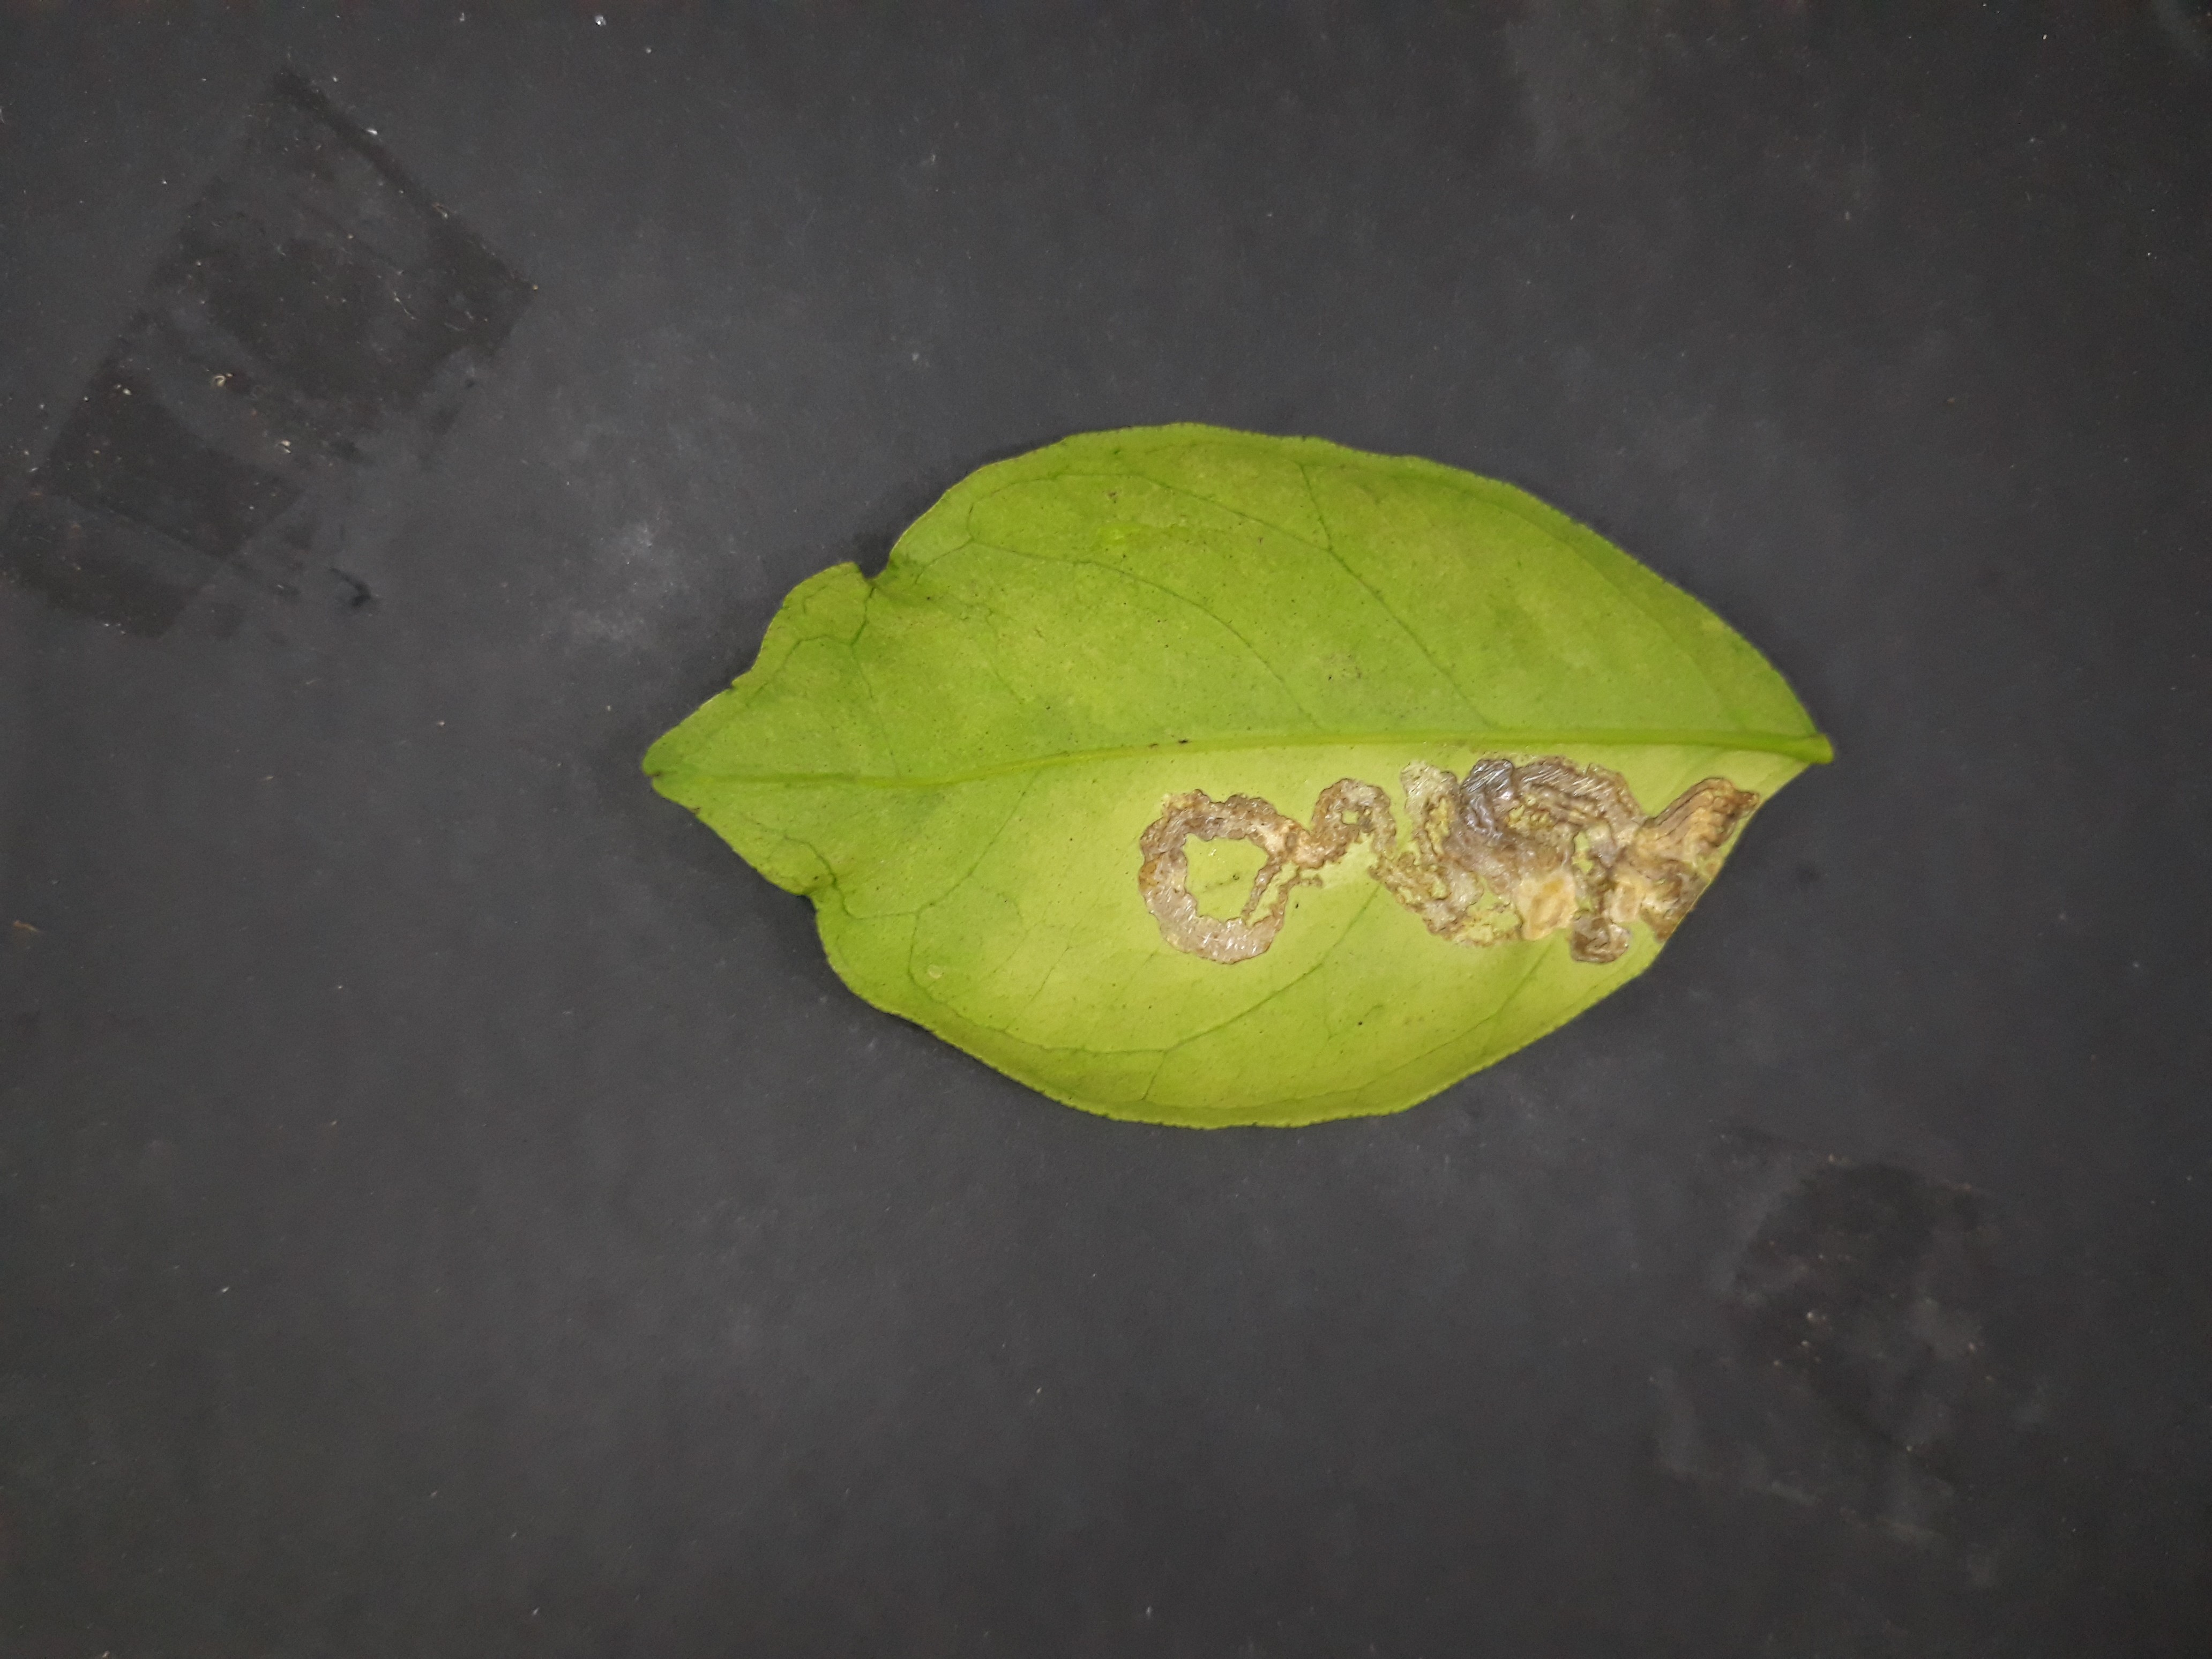
Label: Citrus_leafminer